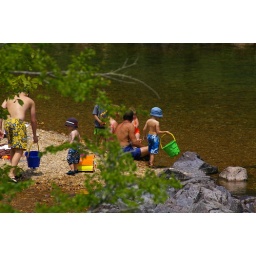
I'm not sure who the boy in the blue hat was but he looks like he belongs.